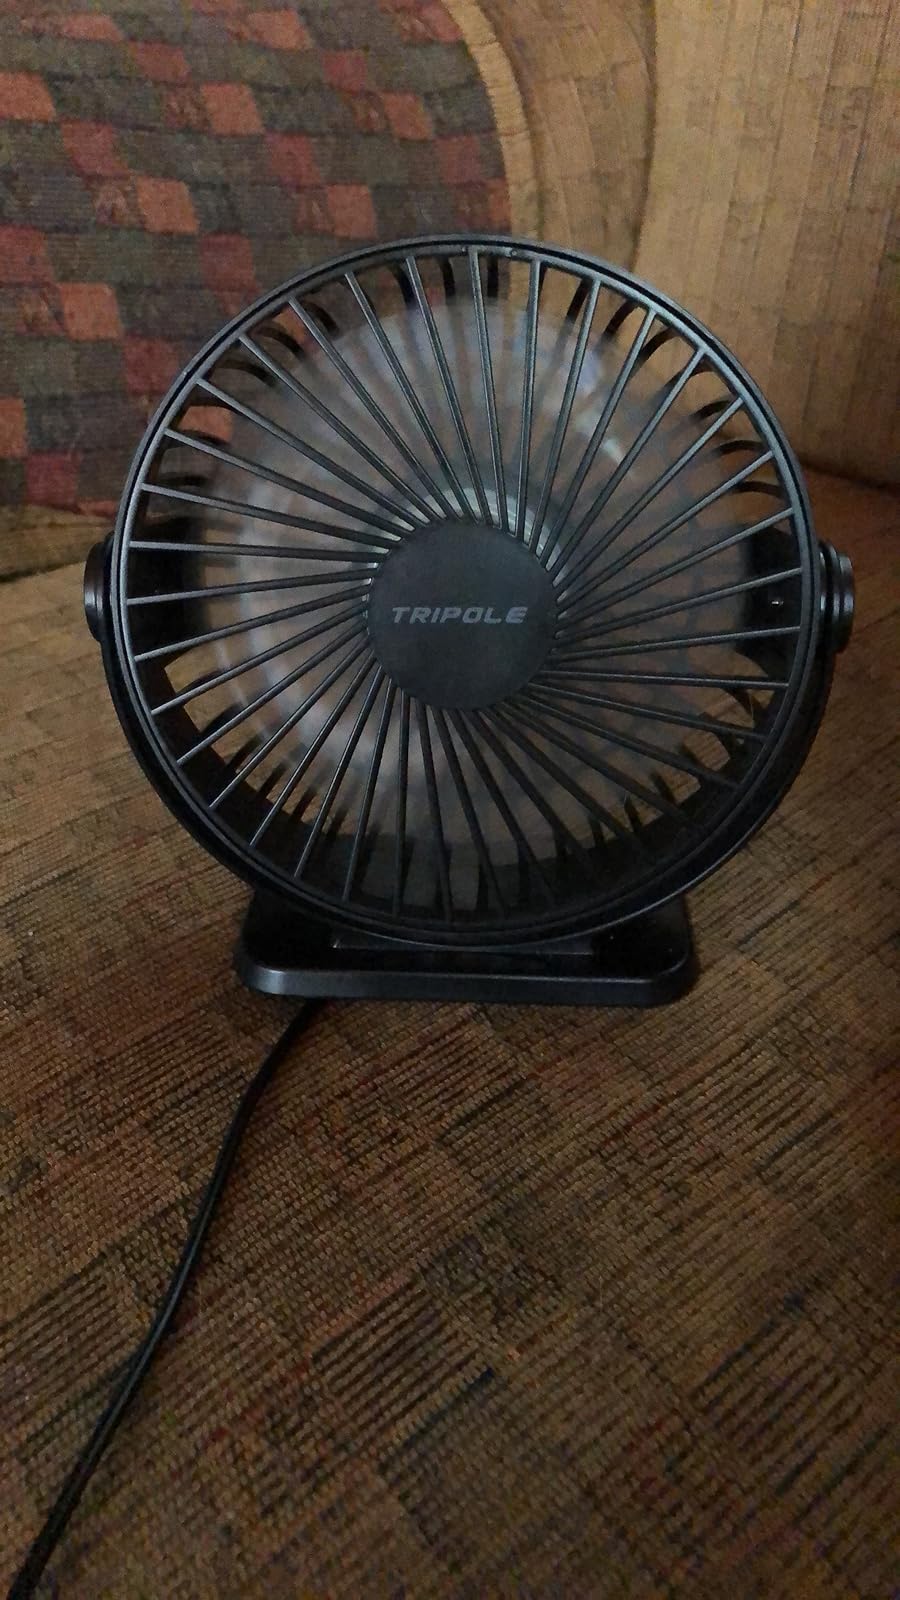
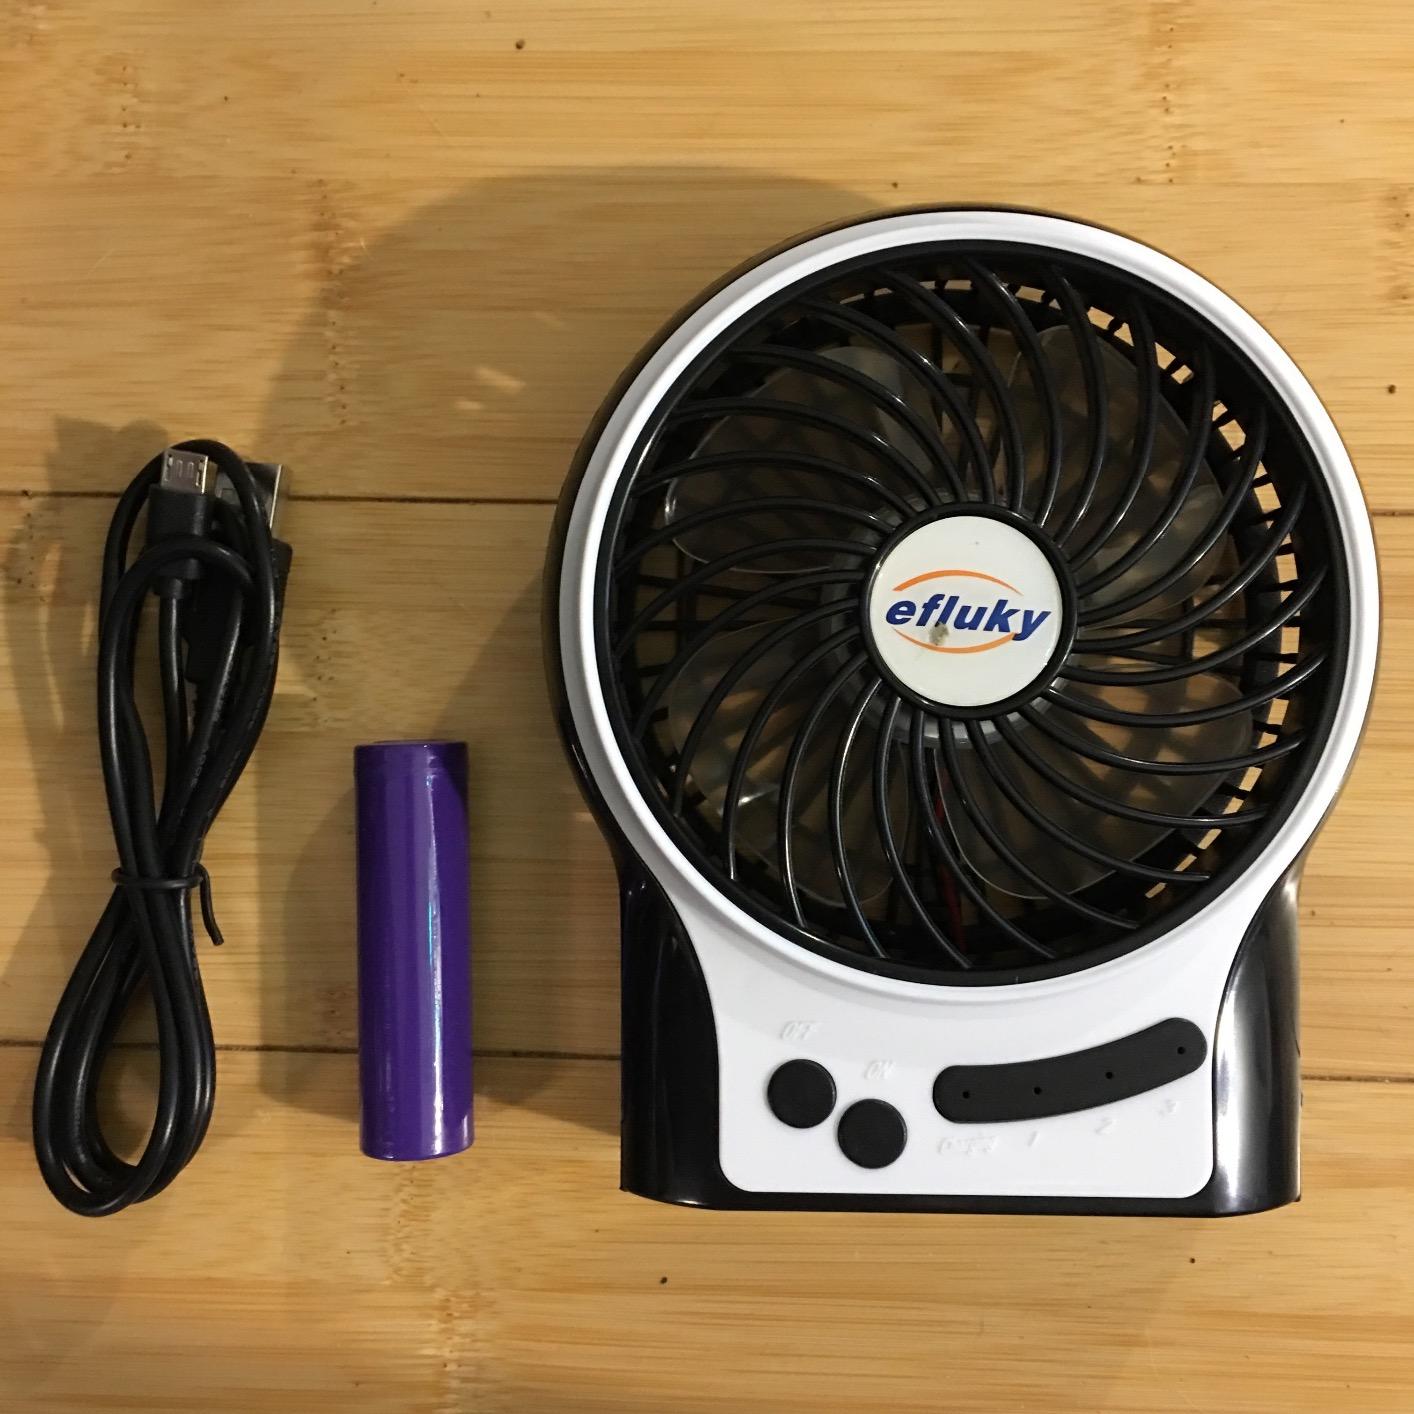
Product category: fan
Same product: no